First 100 days of Donald Trump's first presidency

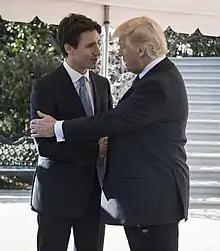
Prime Minister Justin Trudeau (left) and President Donald Trump (right) meet in Washington in February 2017

on June 28, 2016) in the Oval Office with Vice President Mike Pence and Secretary of Commerce Wilbur Ross before President Trump signs two Executive Orders regarding trade in March 2017.